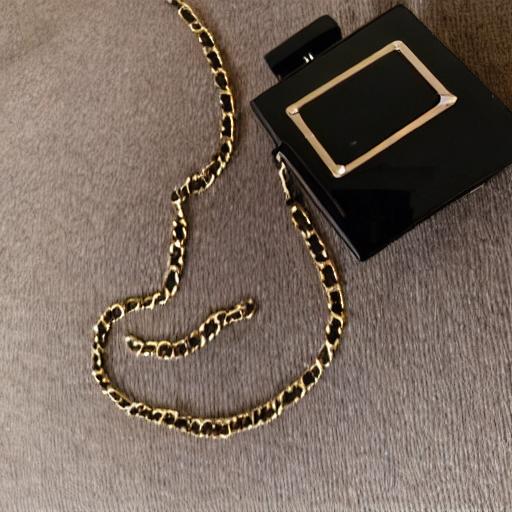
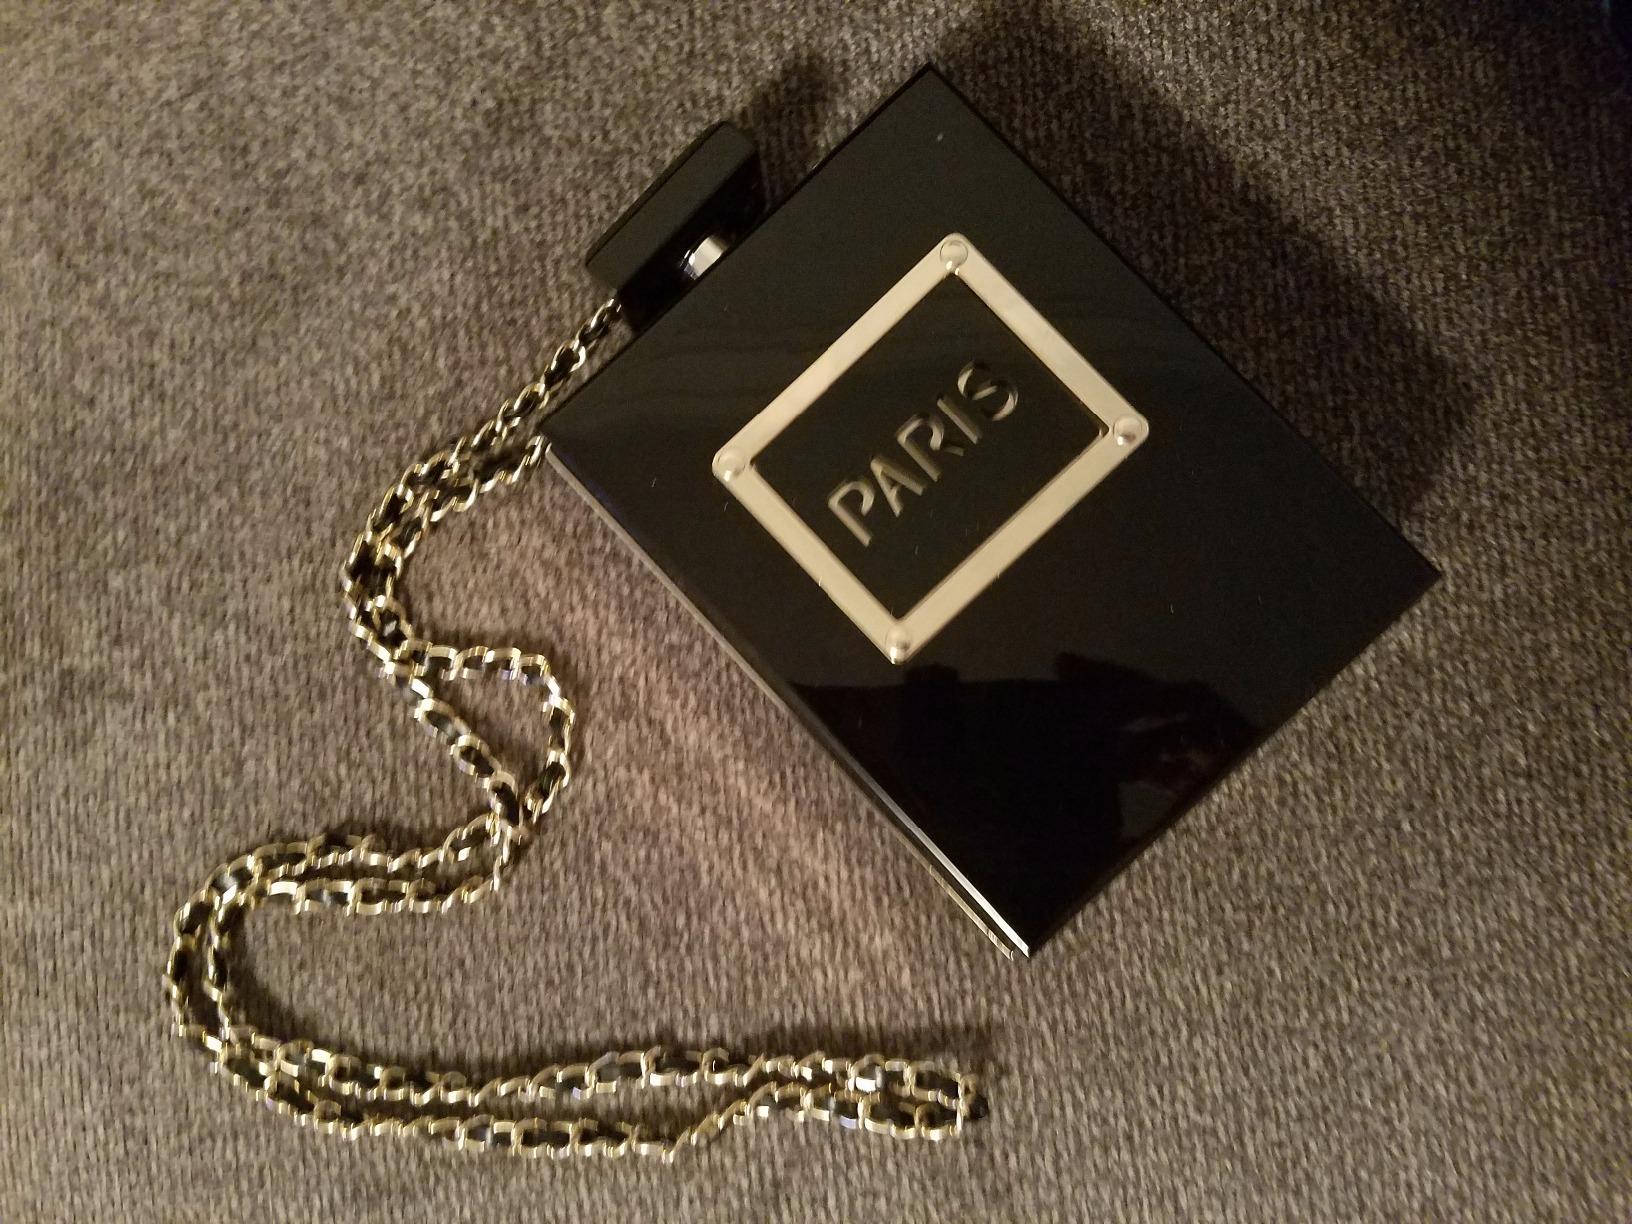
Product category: accessories_handbag
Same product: no